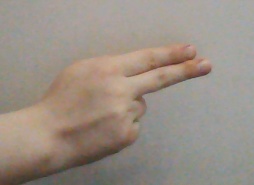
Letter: ain